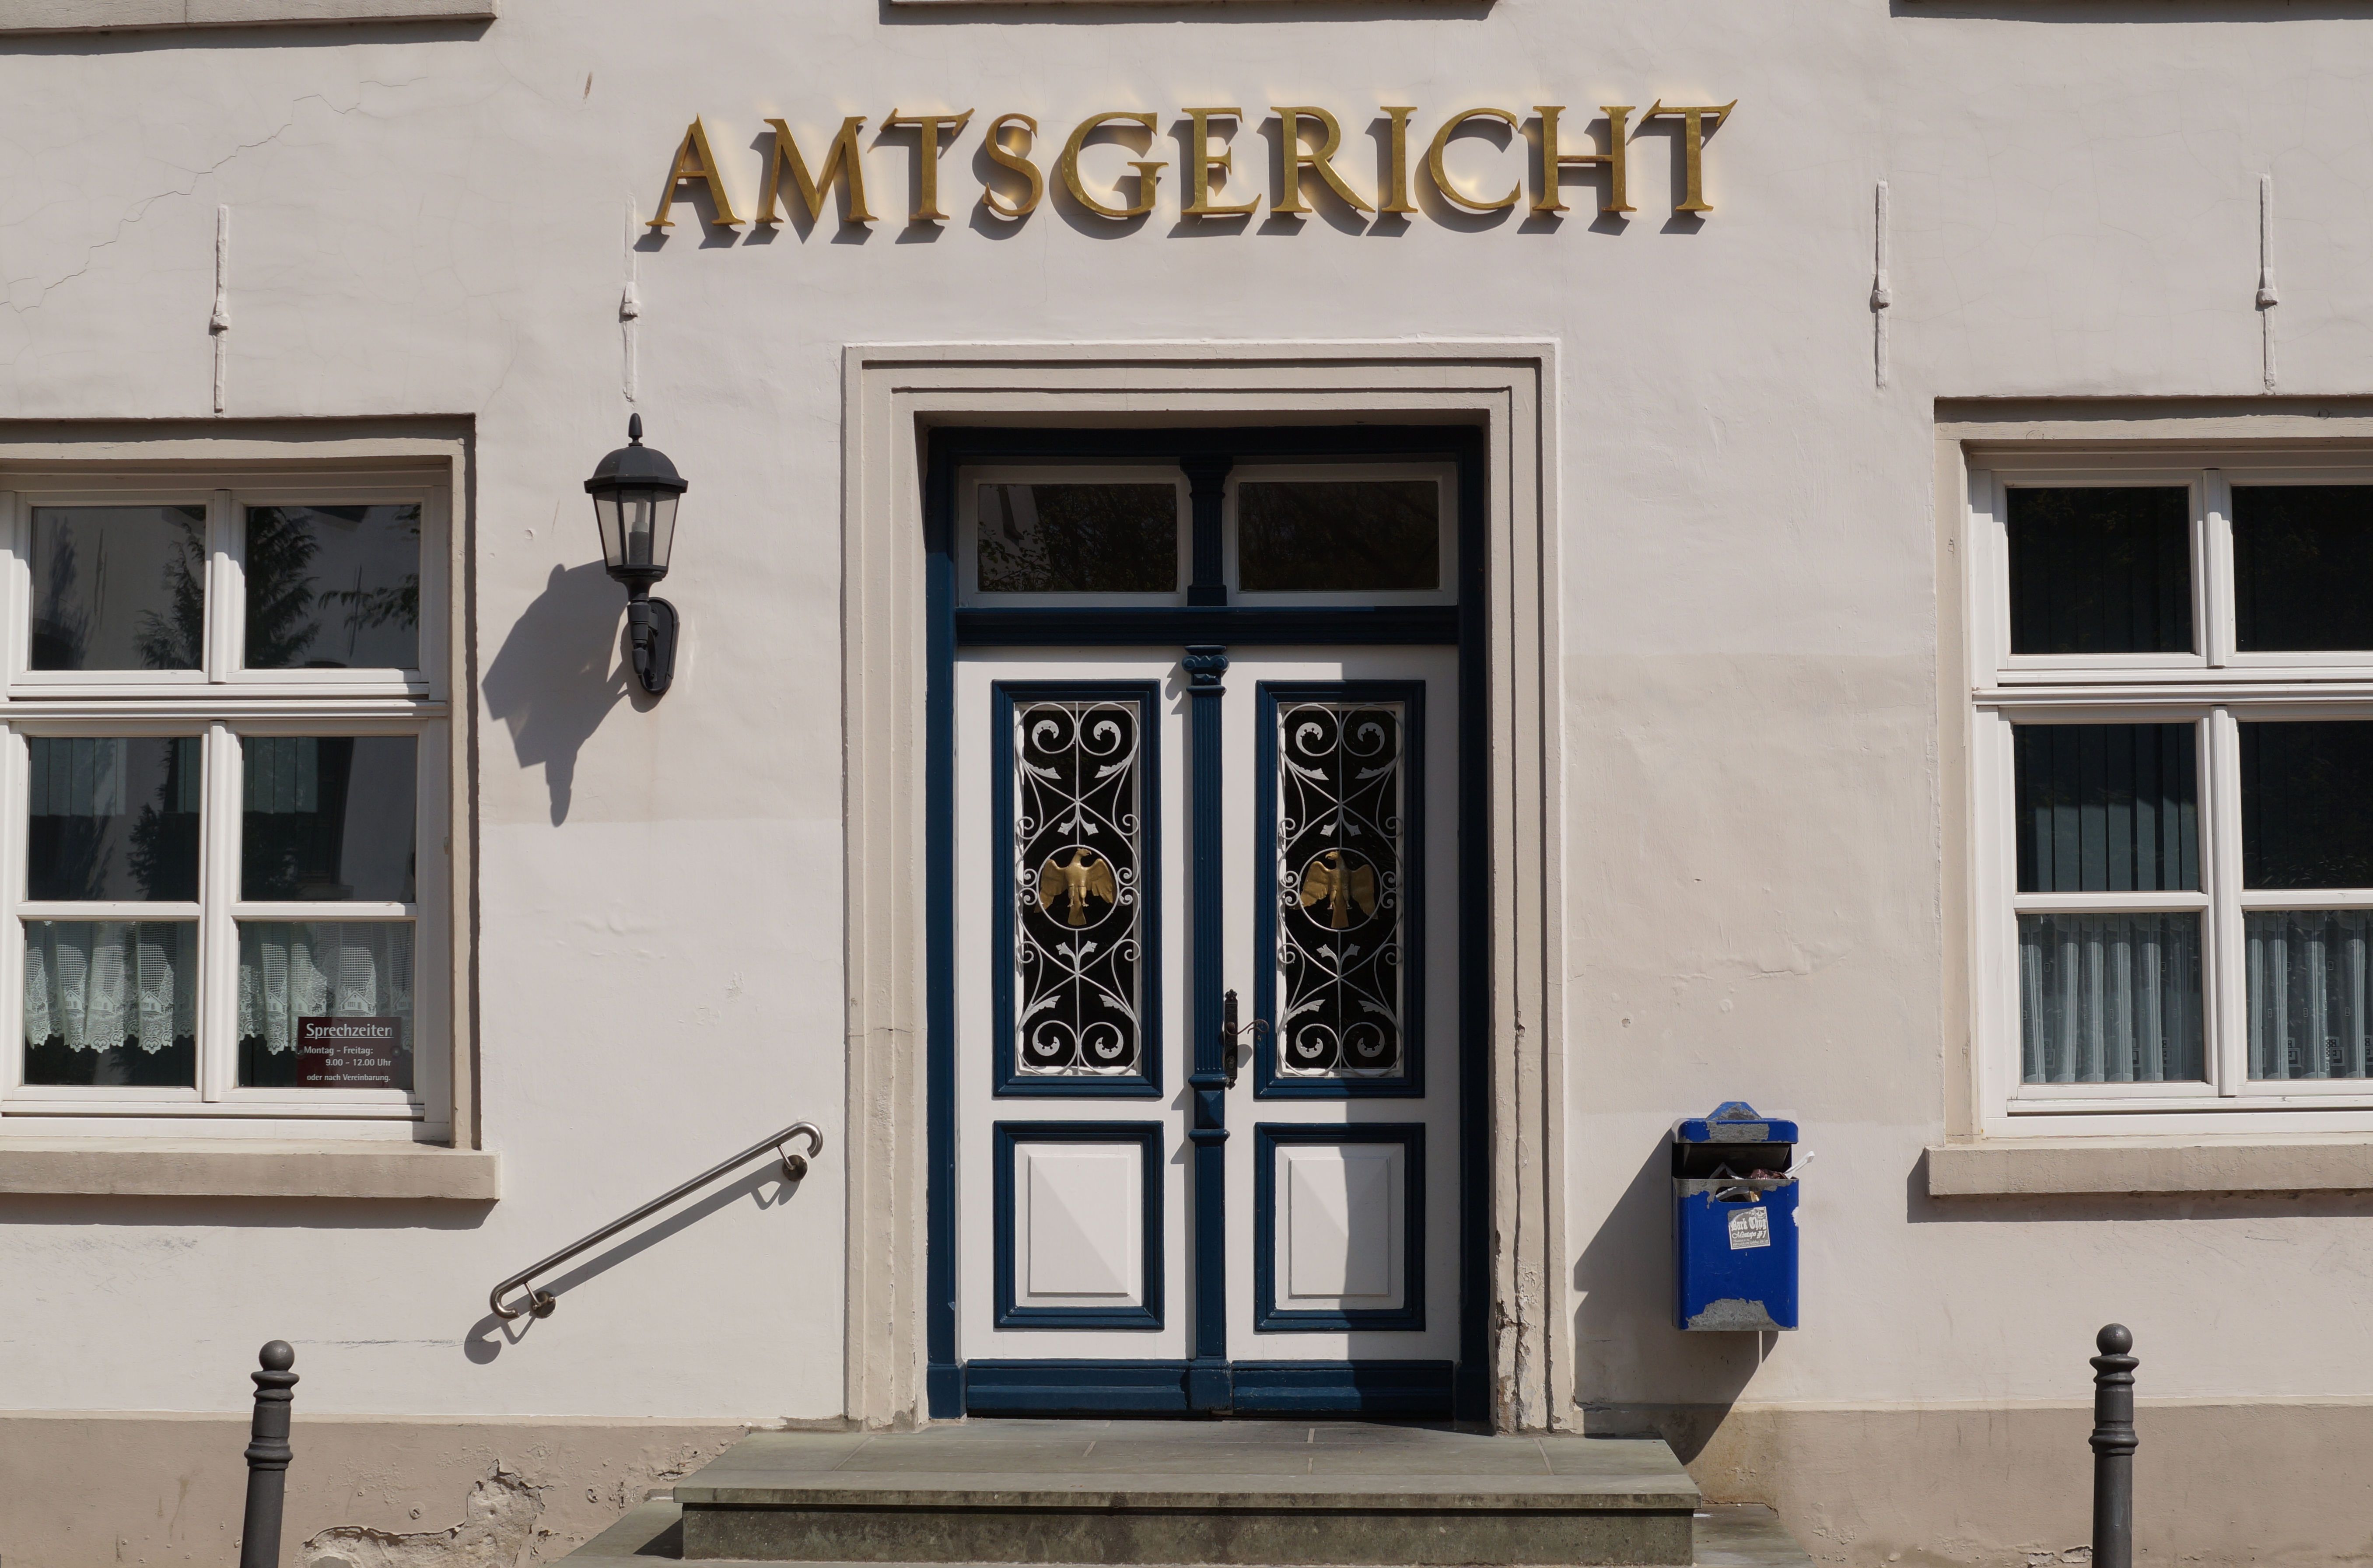
window, building, facade, door, historically, east frisia, district court, aurich